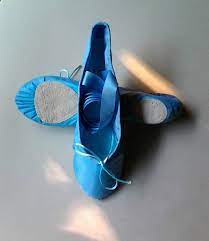
Label: Ballet Flat